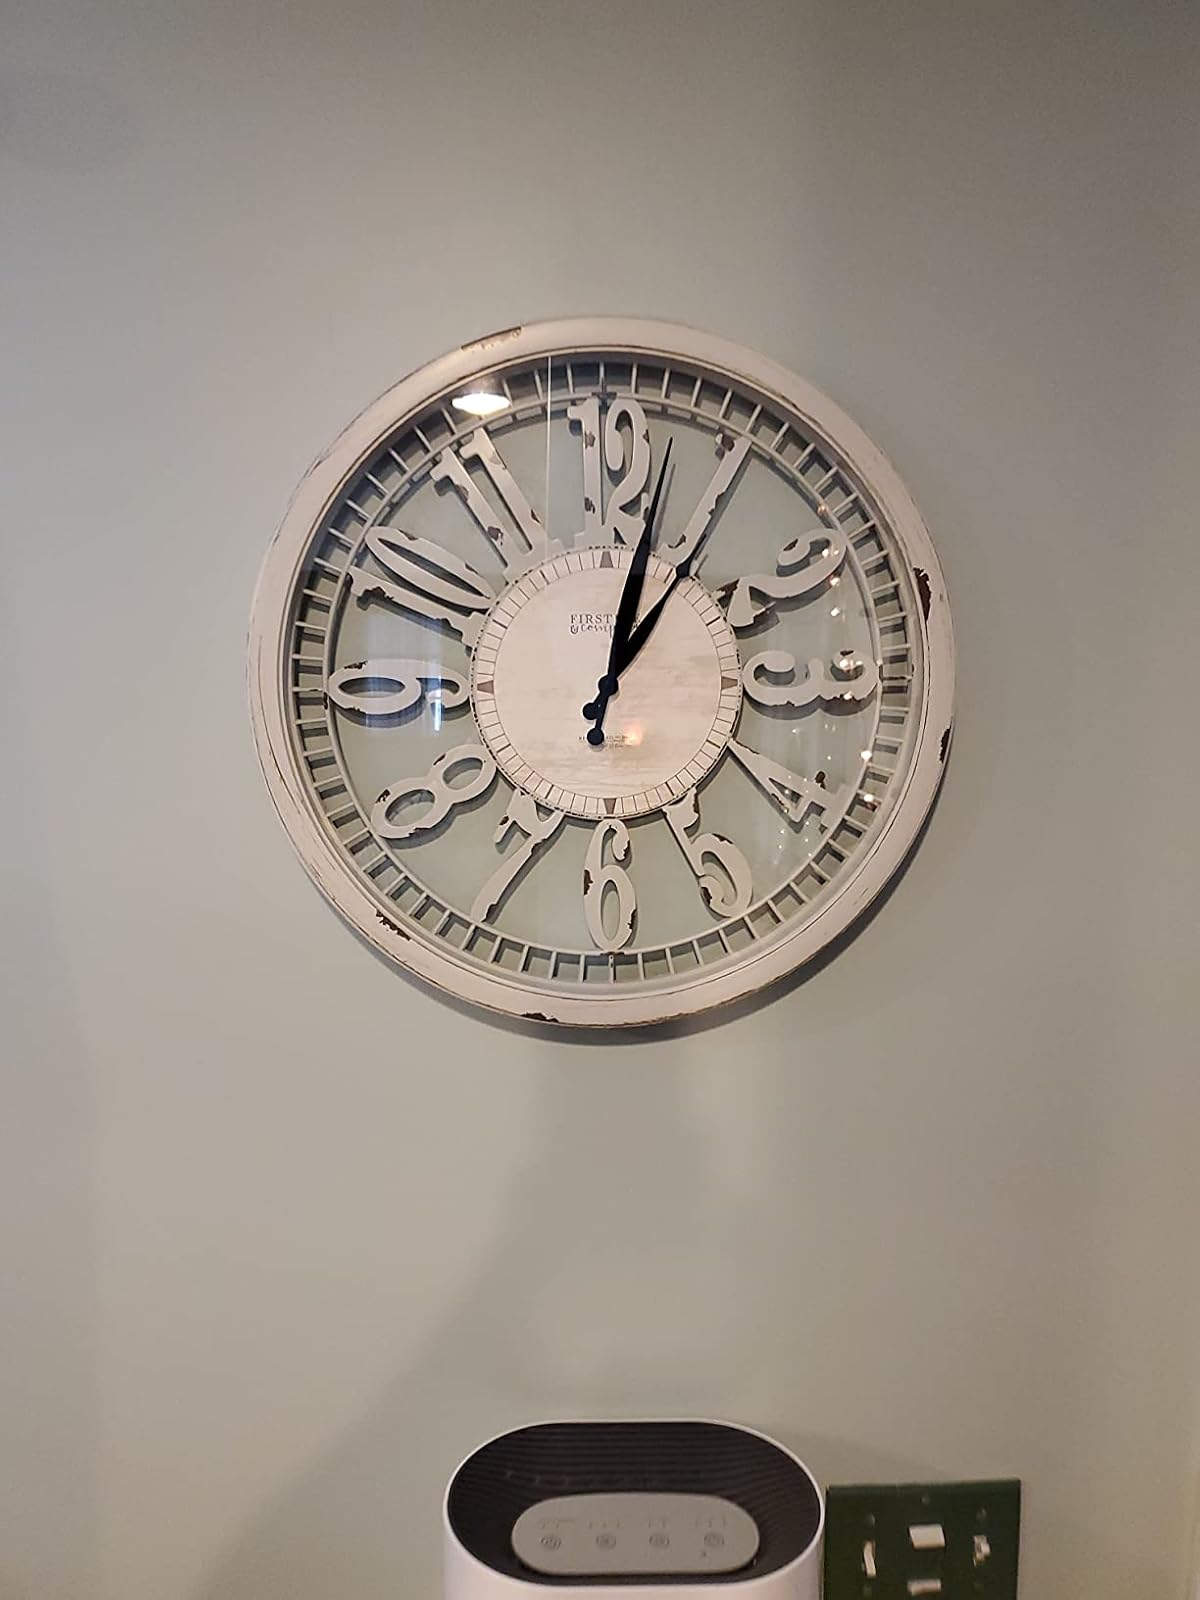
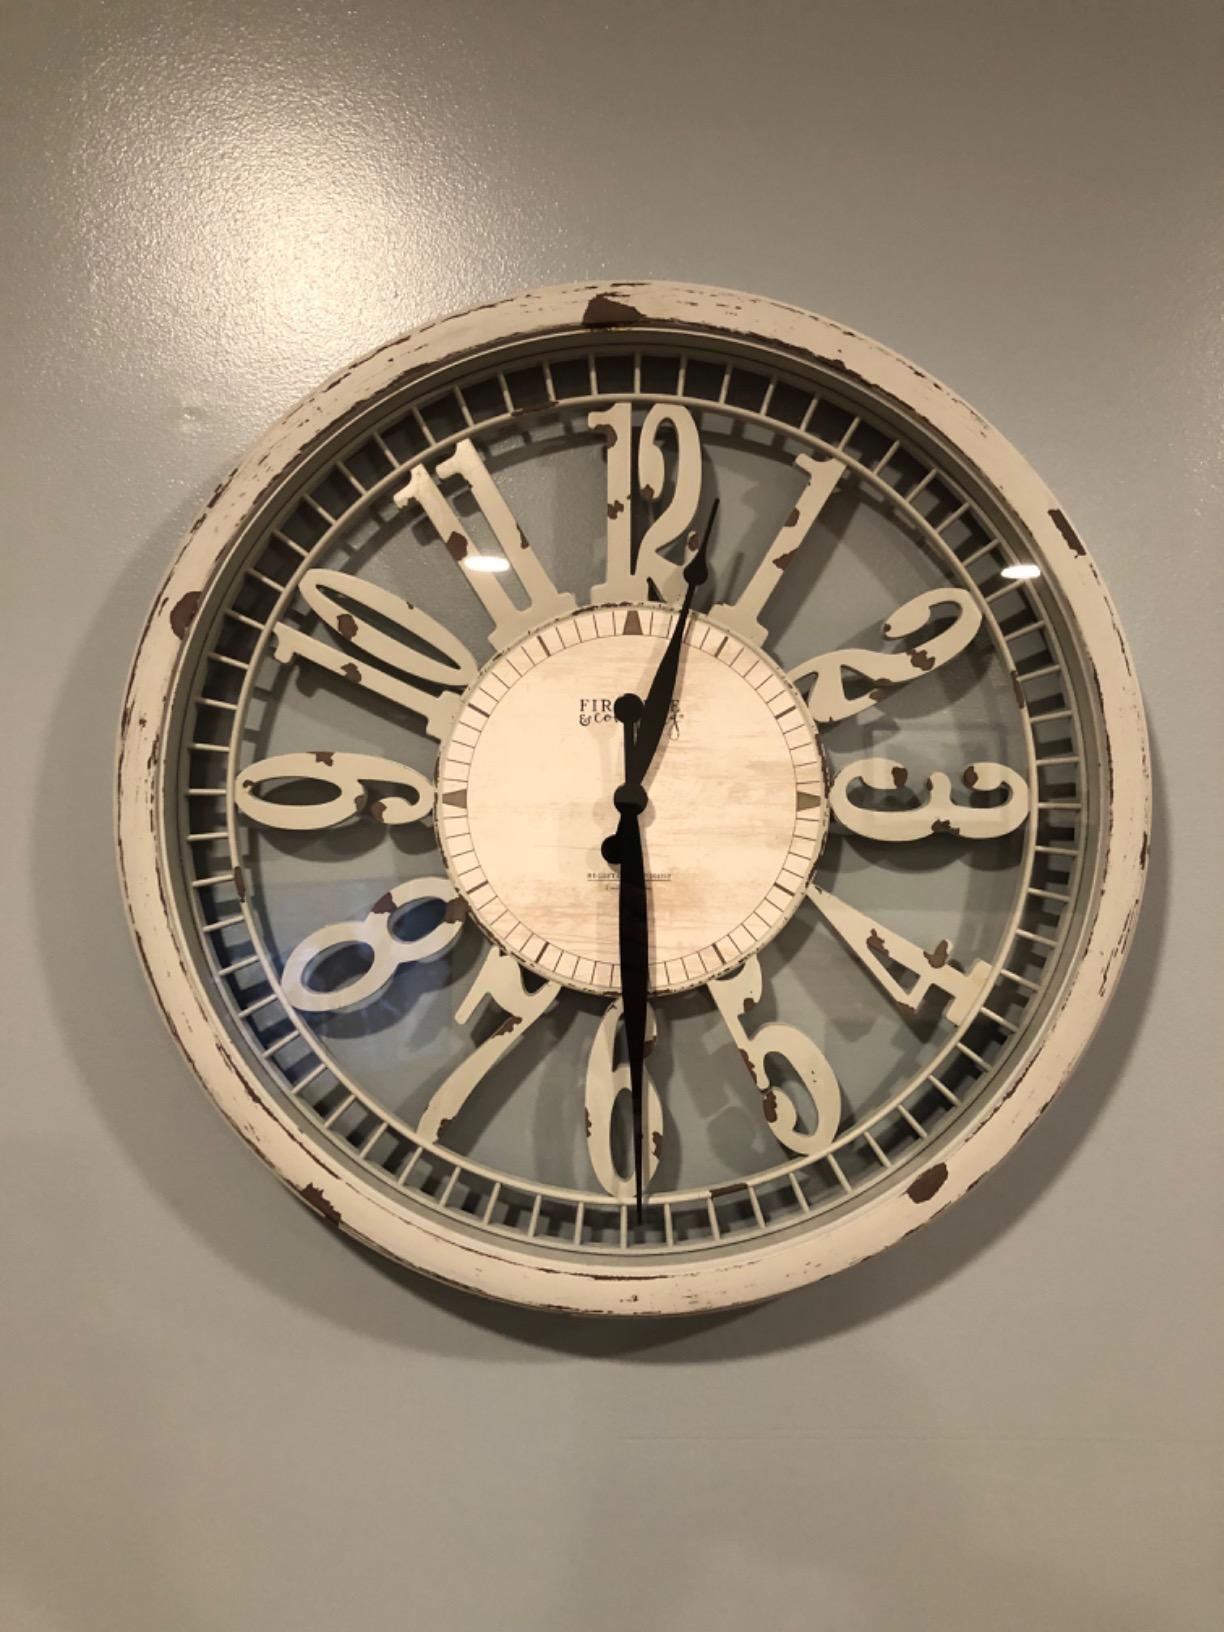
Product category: clock
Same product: yes